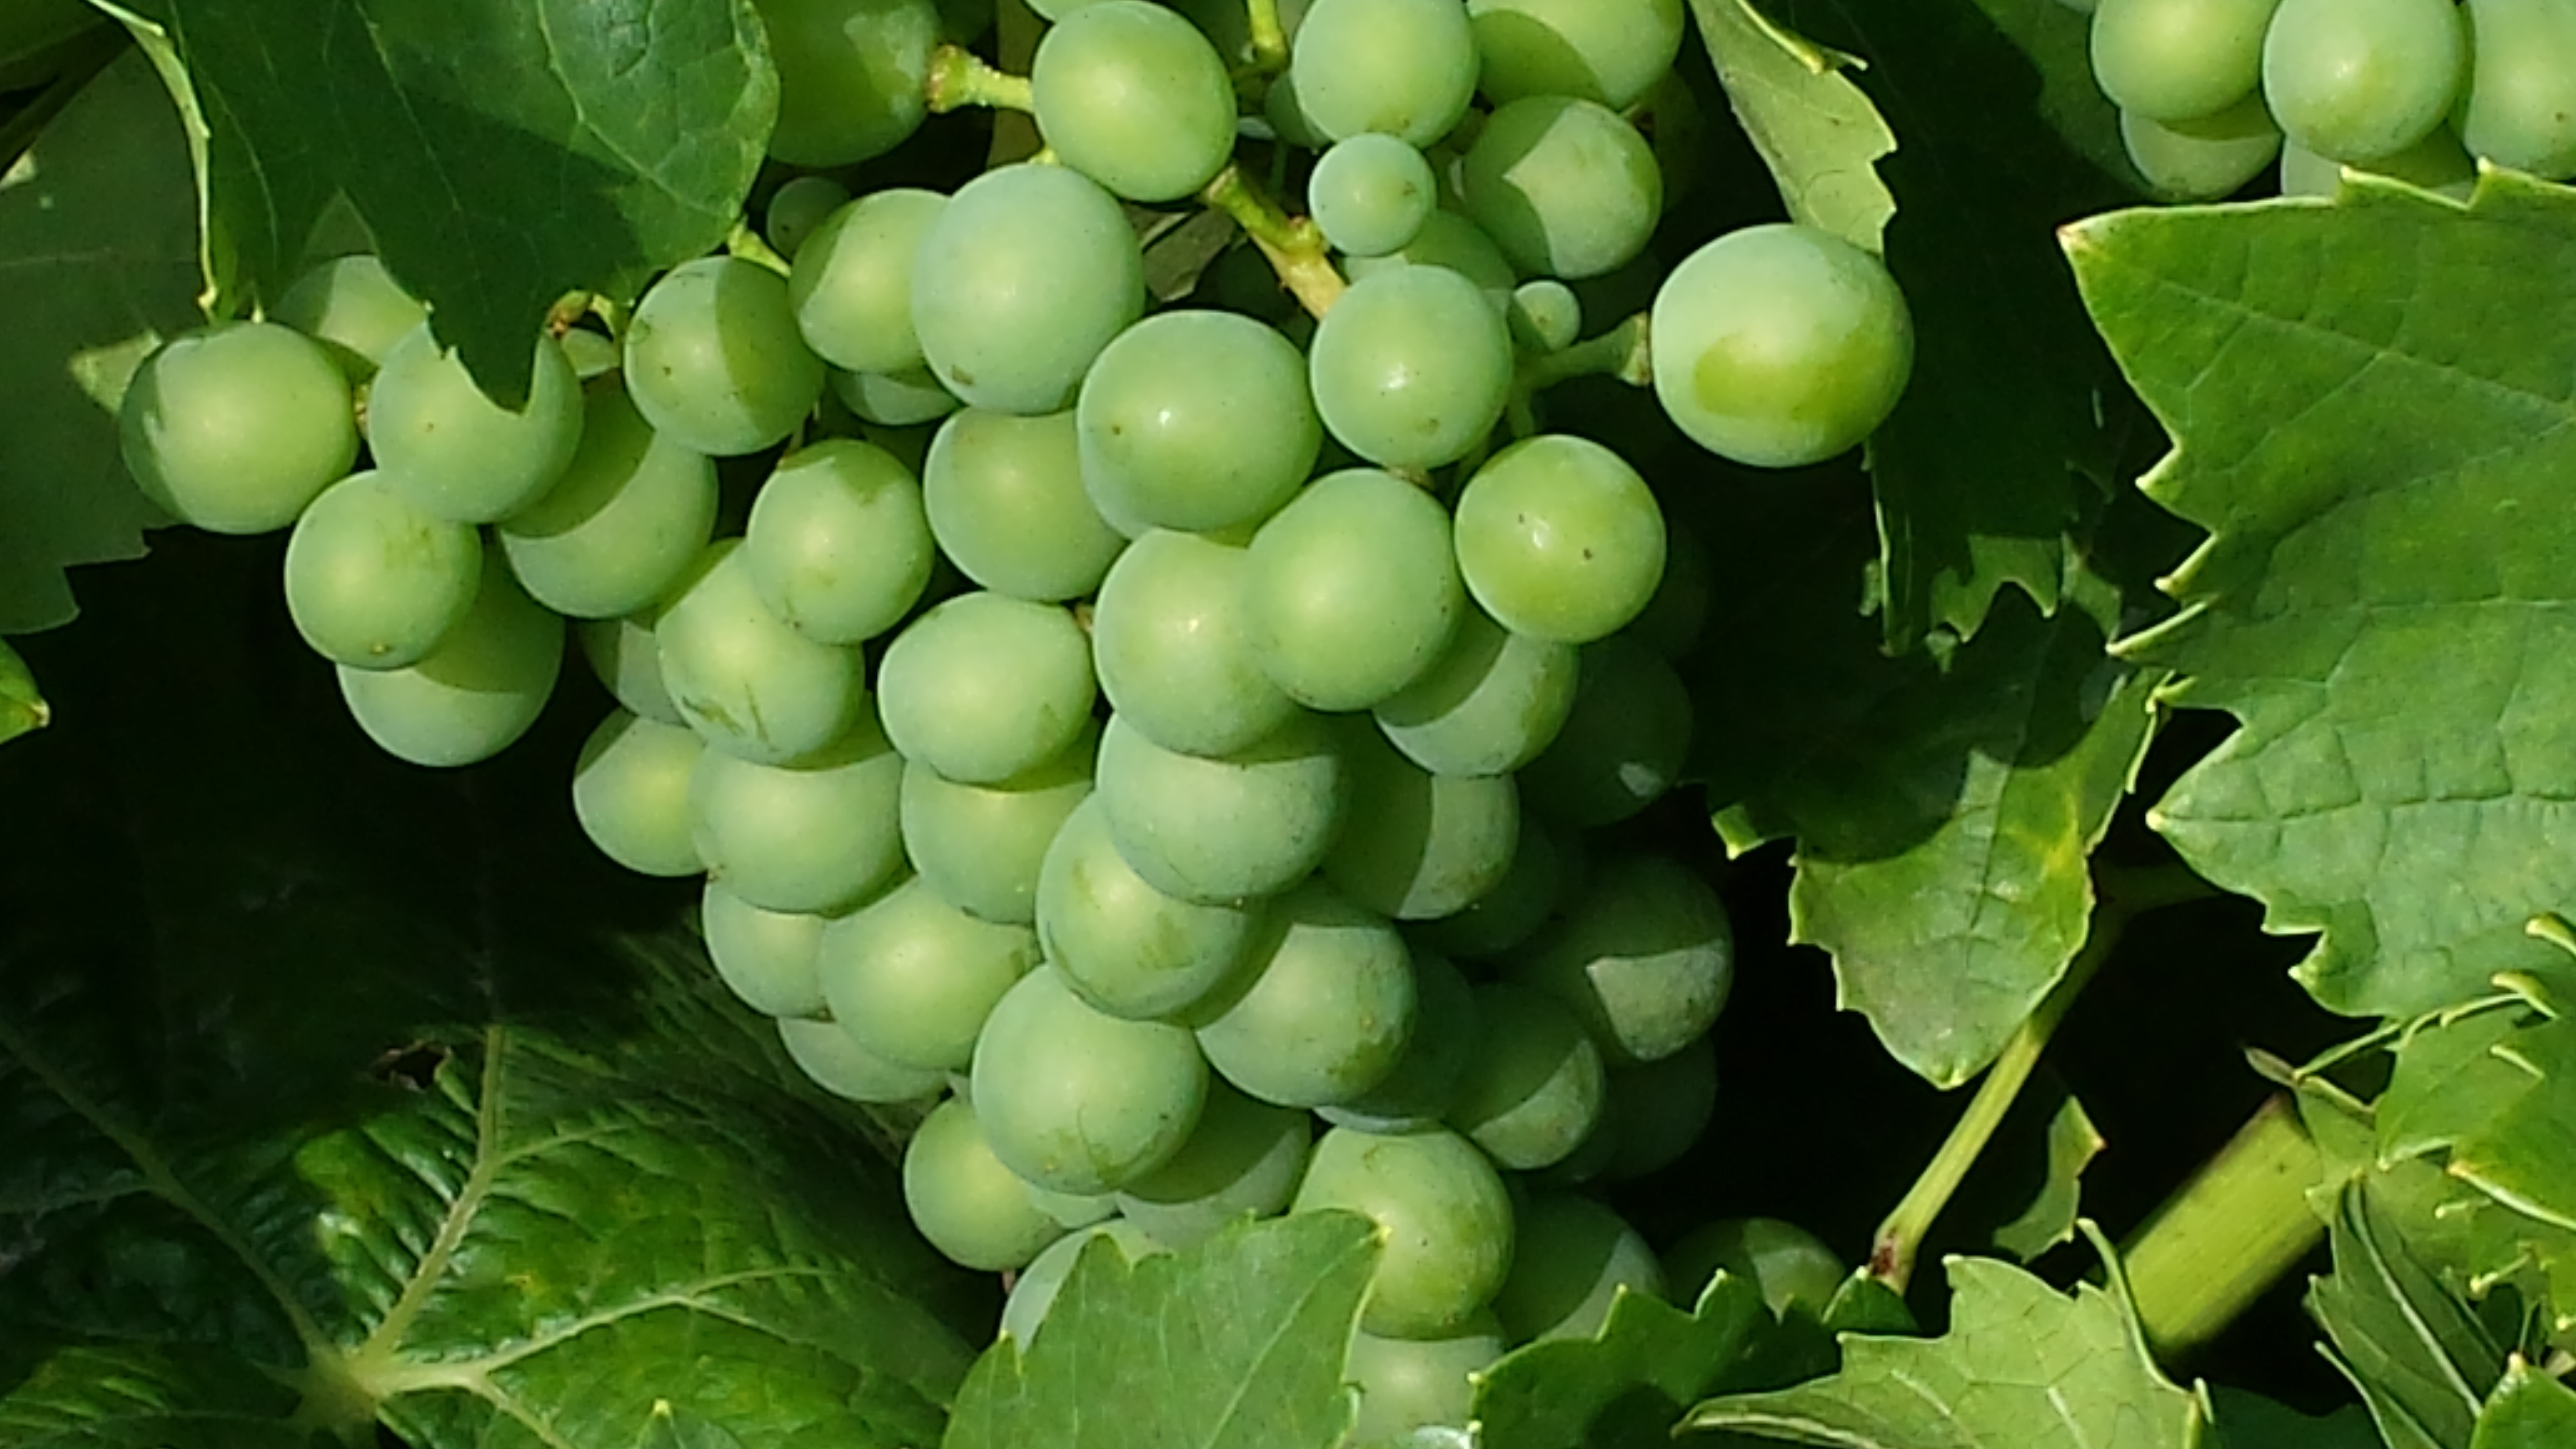
nature, plant, grape, fruit, sweet, flower, food, green, produce, agriculture, healthy, eat, delicious, grapevine, nutrition, grapes, edible, winegrowing, flowering plant, vitis, green grapes, table grapes, coccoloba uvifera, land plant, grapevine family